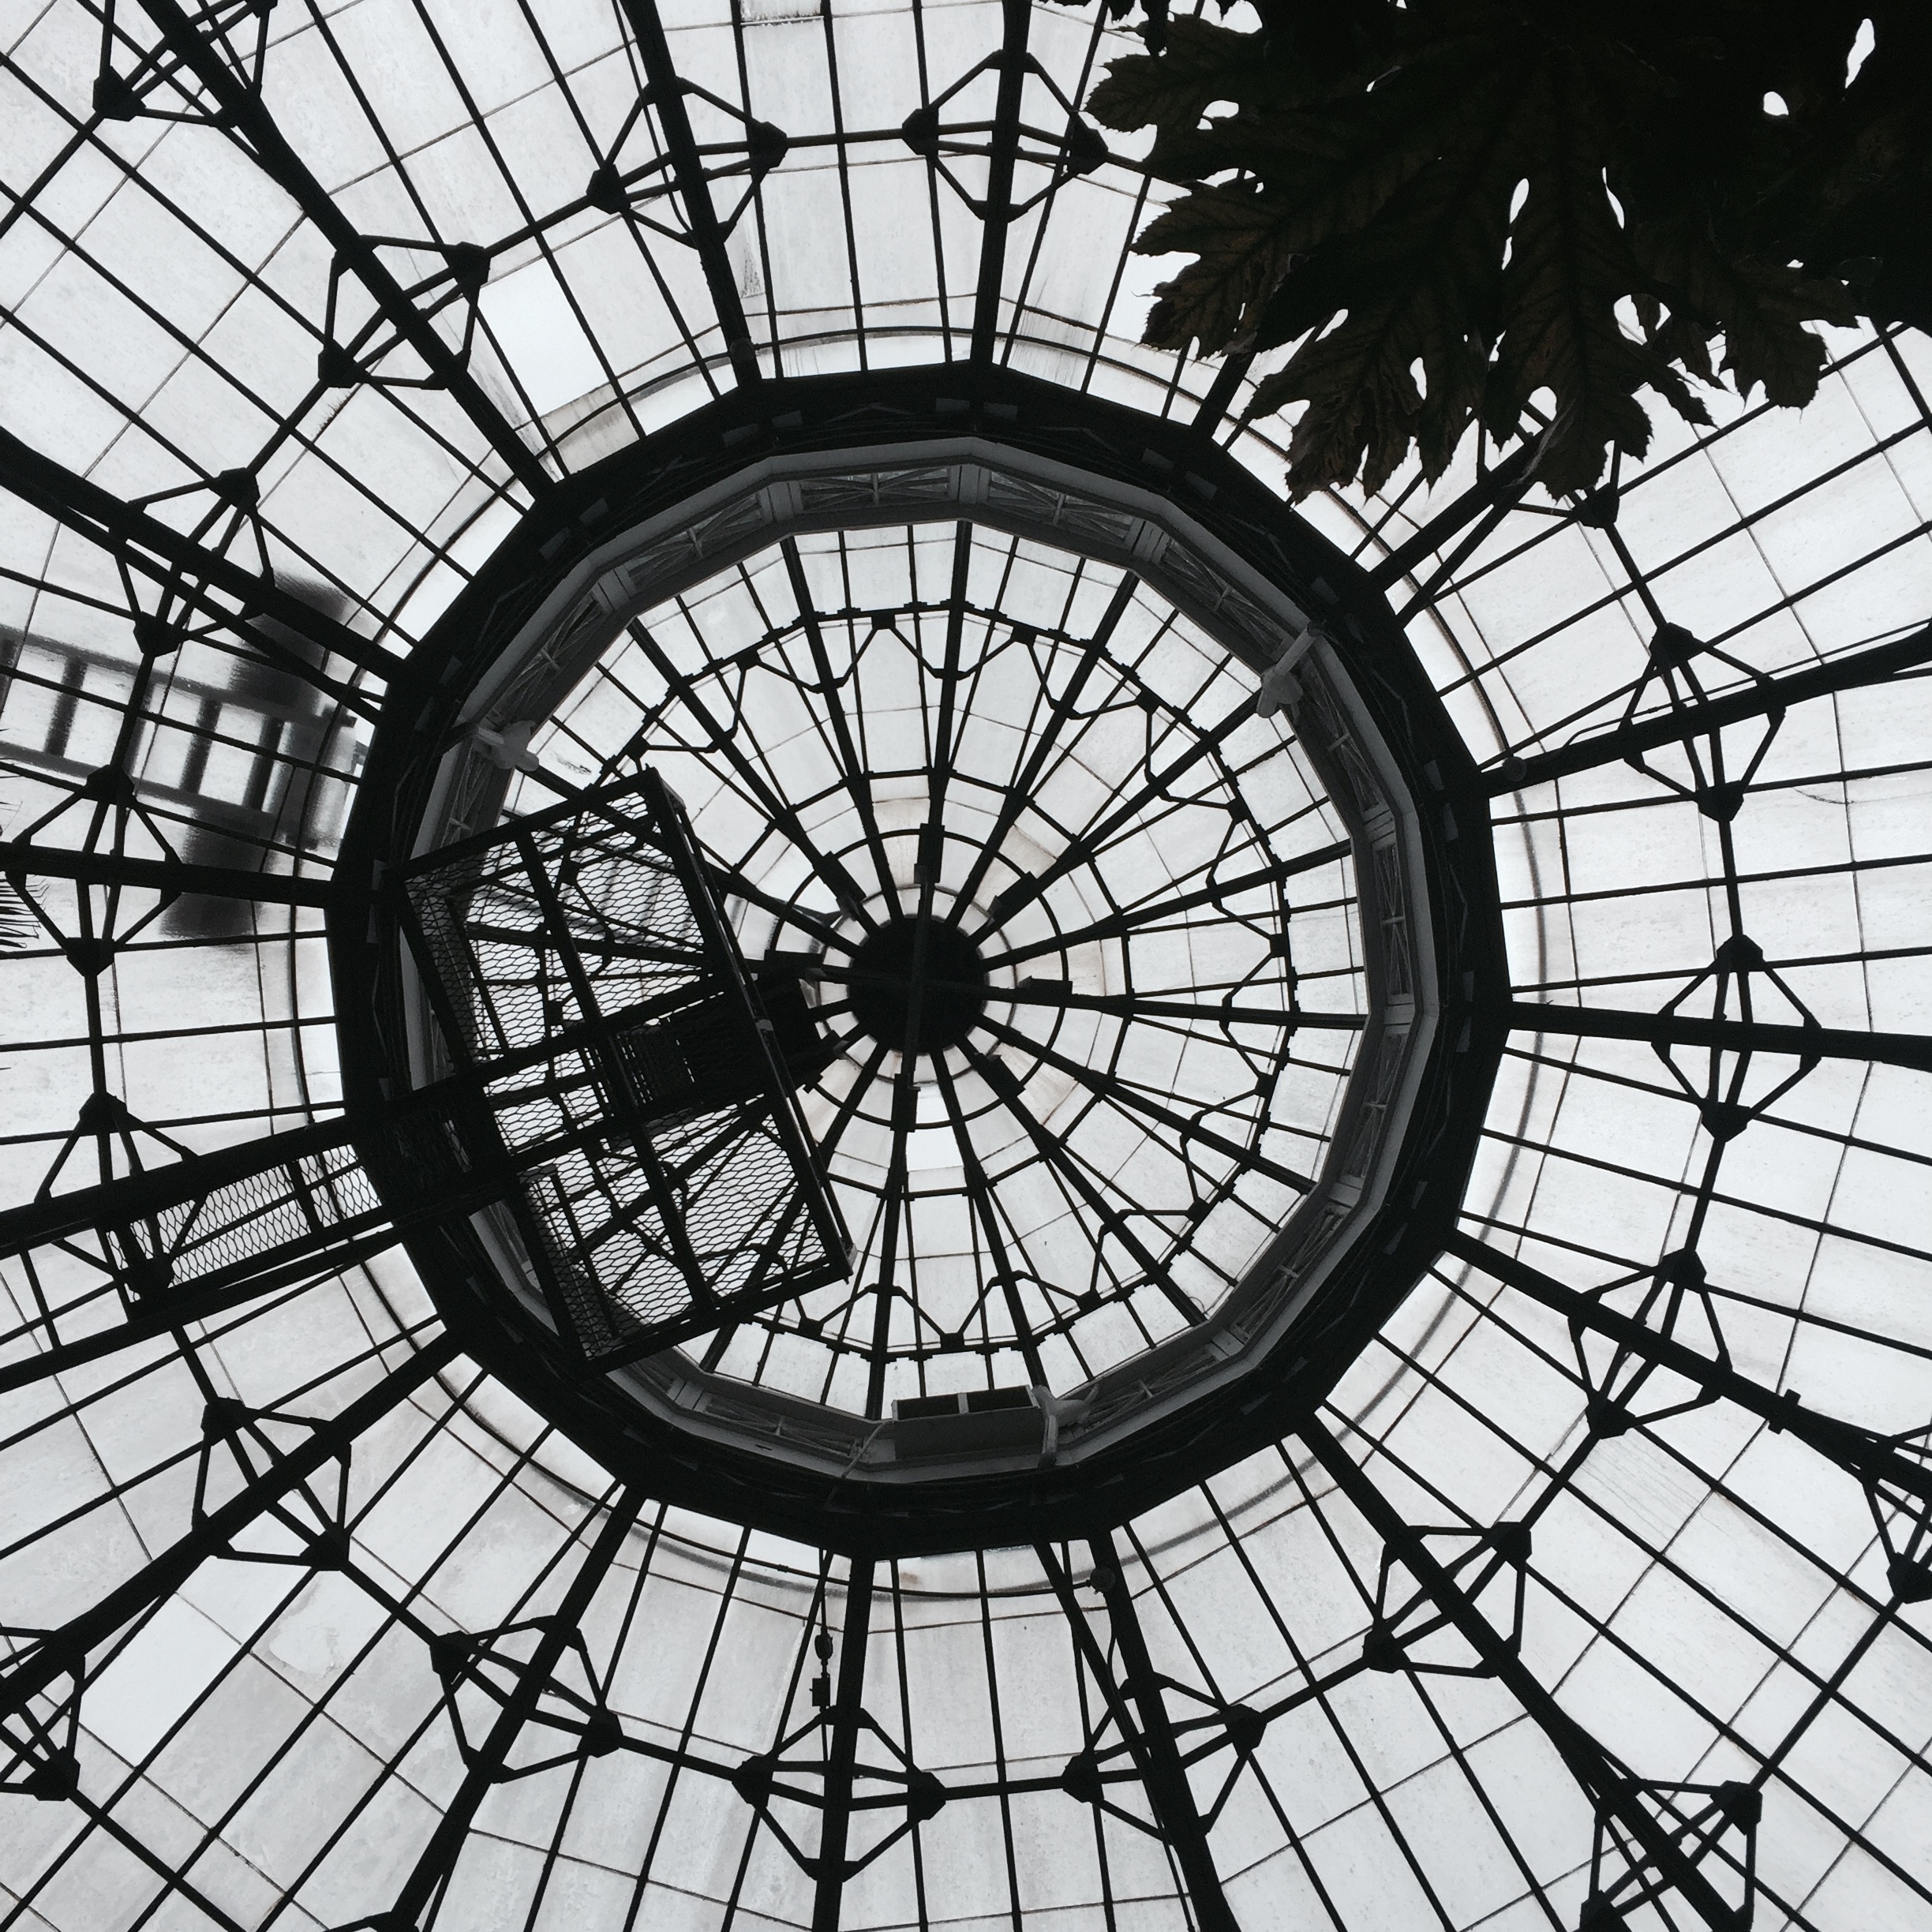
black and white, window, glass, pattern, line, monochrome, material, circle, art, design, symmetry, dome, daylighting, monochrome photography